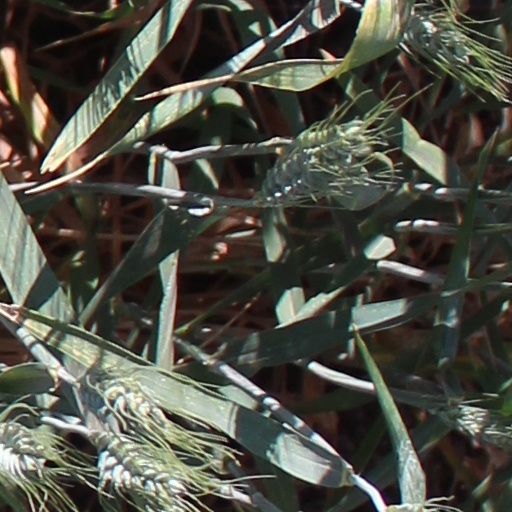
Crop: wheat